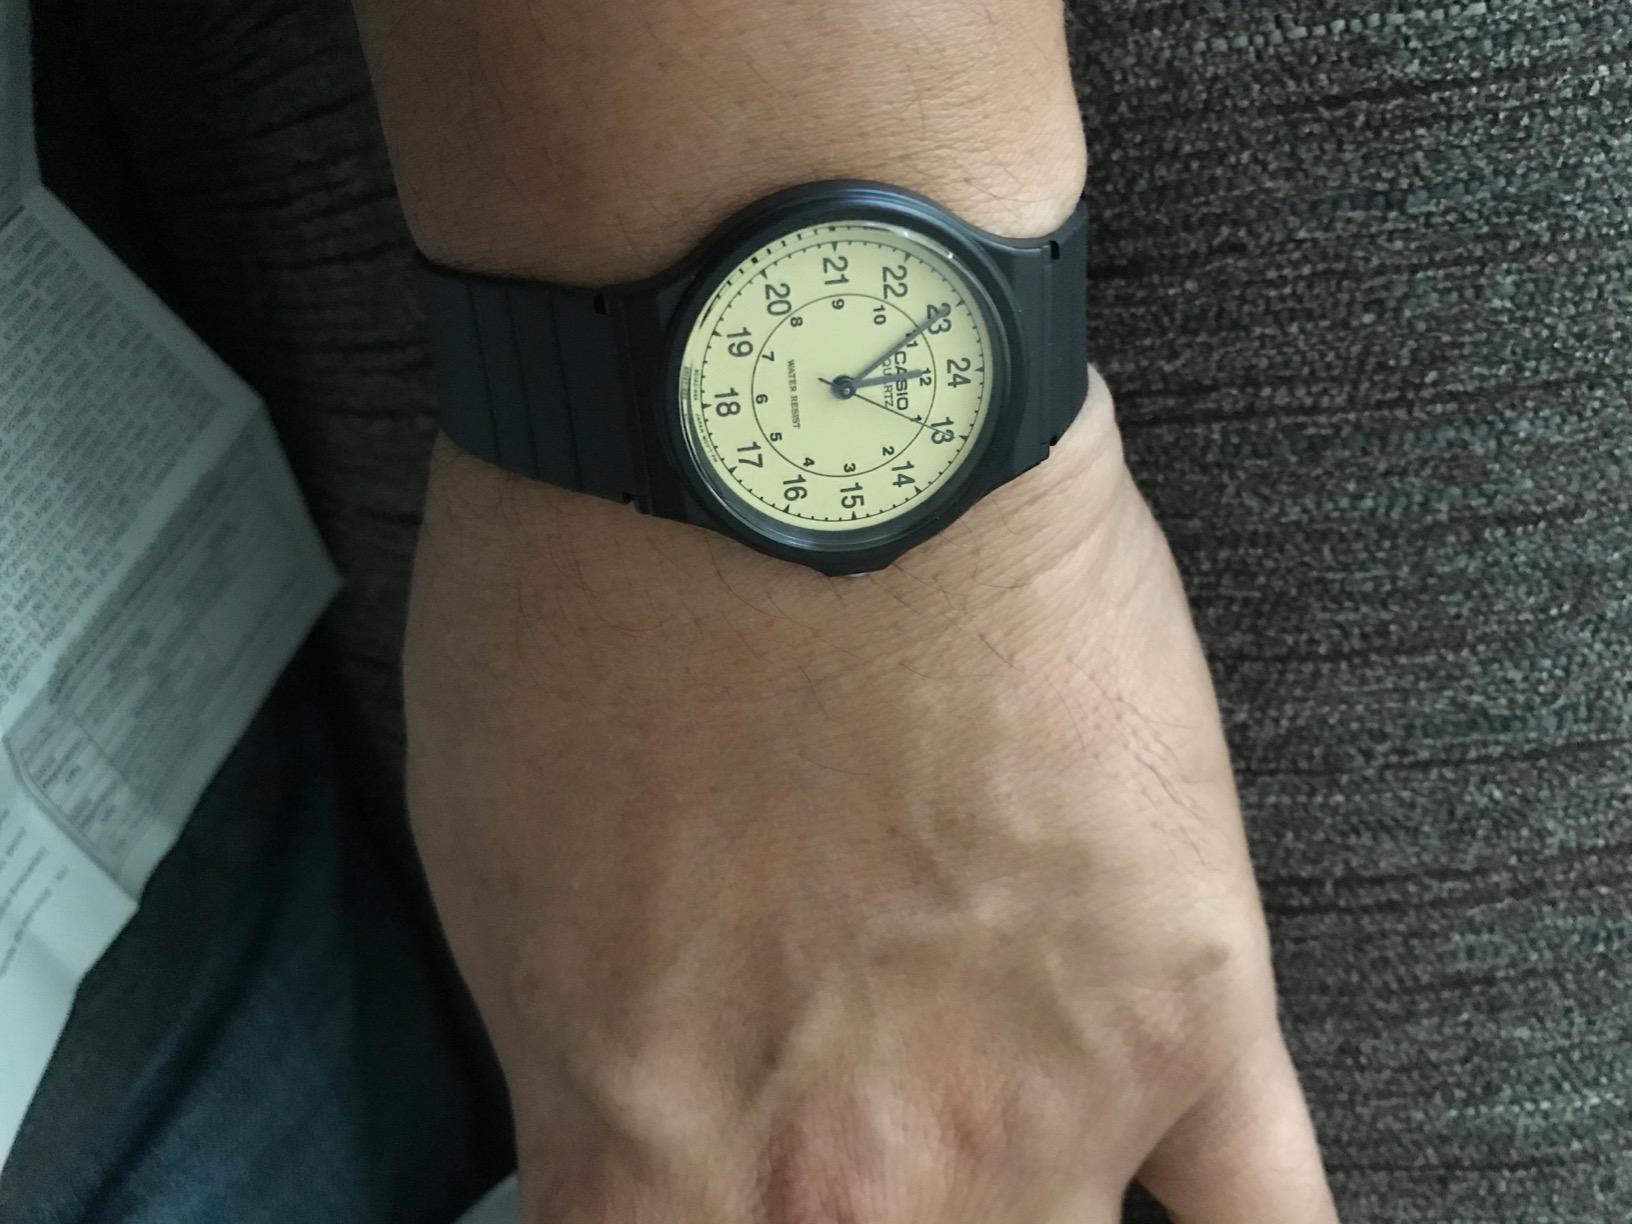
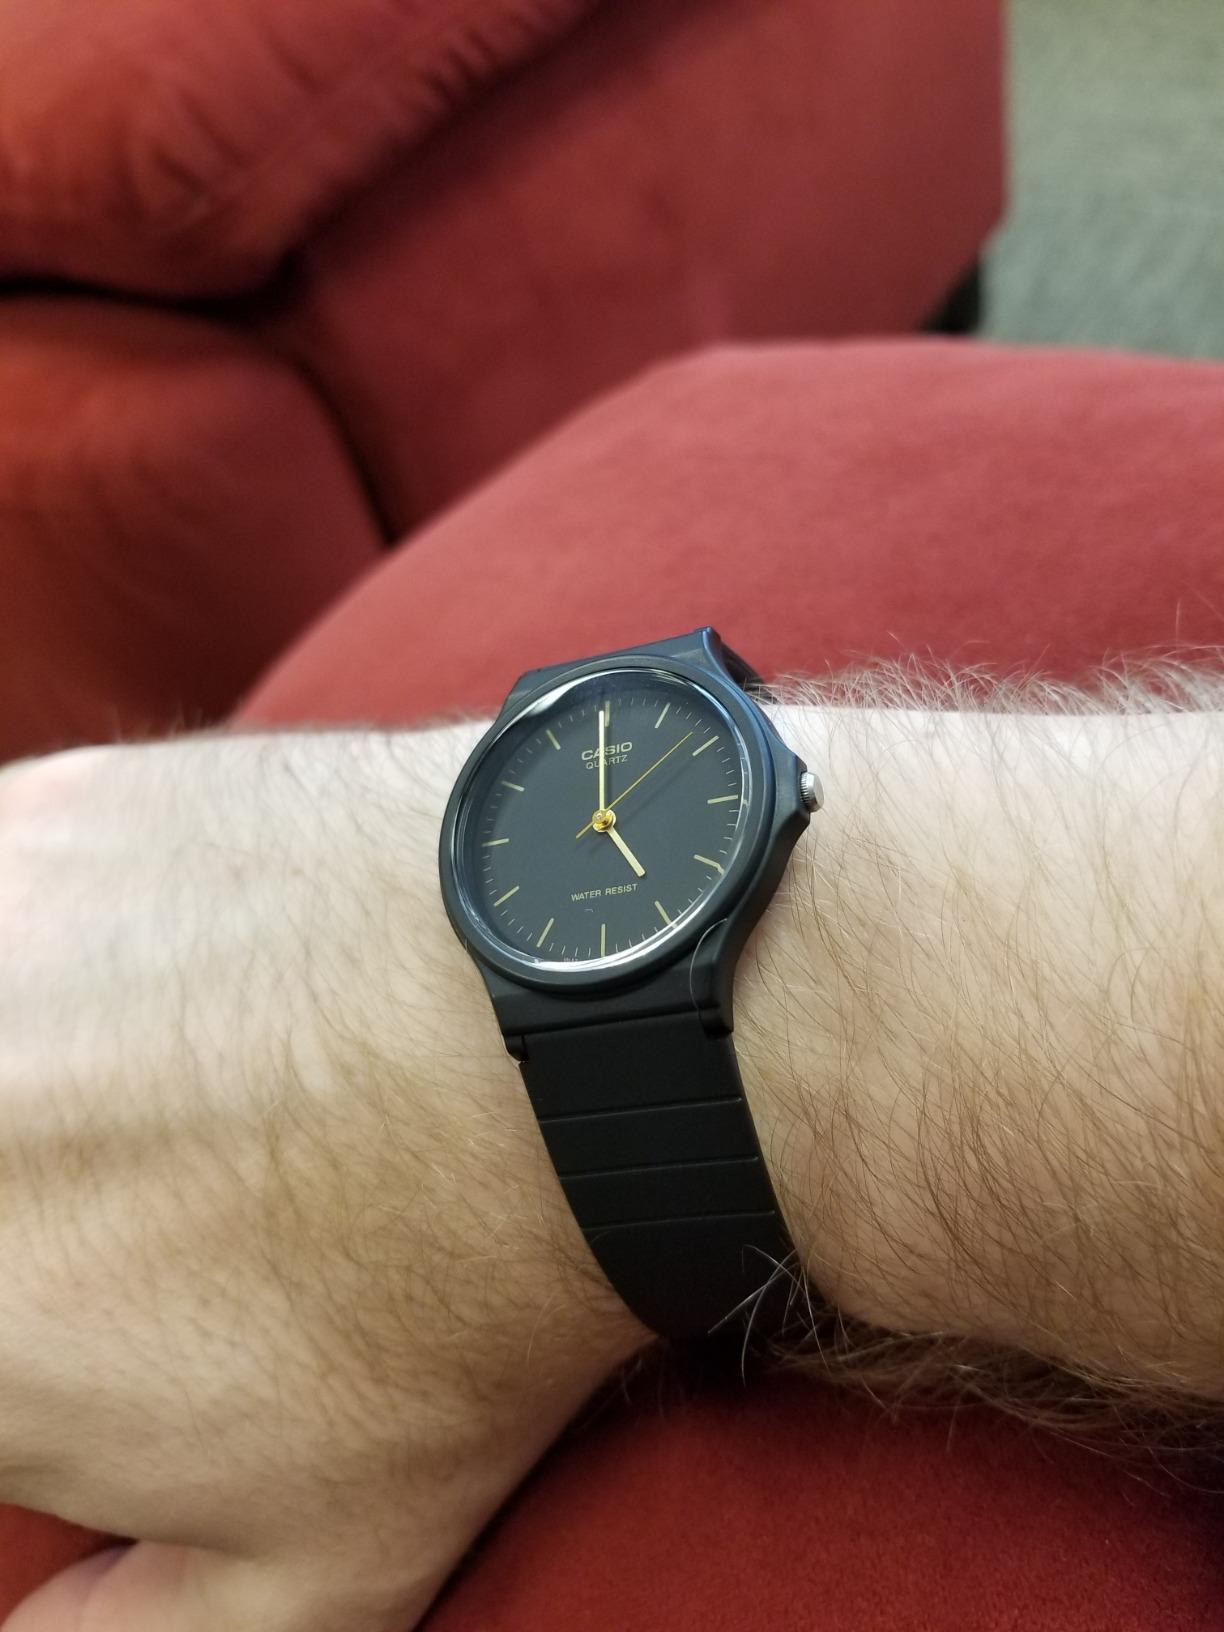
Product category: accessories_watch
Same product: no